Southwest Airlines Flight 345

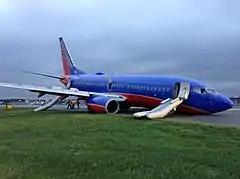
The aircraft involved after the evacuation, with emergency slides deployed

Southwest Airlines Flight 345 was a scheduled flight from Nashville International Airport, Tennessee to New York City's LaGuardia Airport. On July 22, 2013, the Boeing 737 operating the route suffered a front landing-gear collapse while landing at LaGuardia Airport, injuring 9 people on board. The aircraft, which was worth an estimated $15.5 million at the time, was written off and scrapped as a result of the accident.